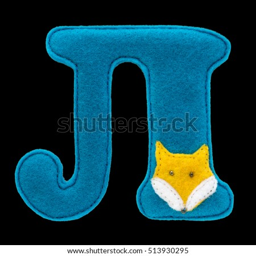
letter of the alphabet made of blue felt isolated on black background .